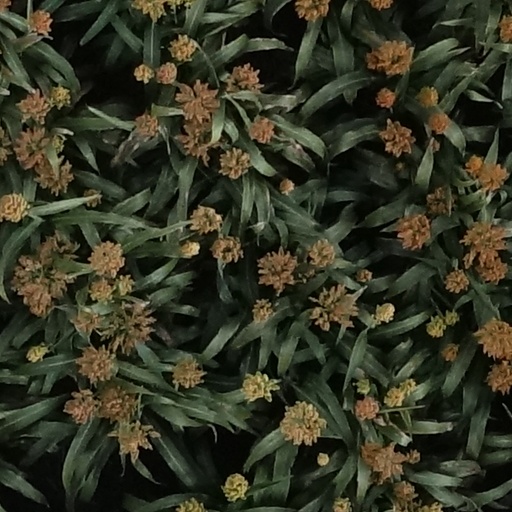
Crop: sorghum